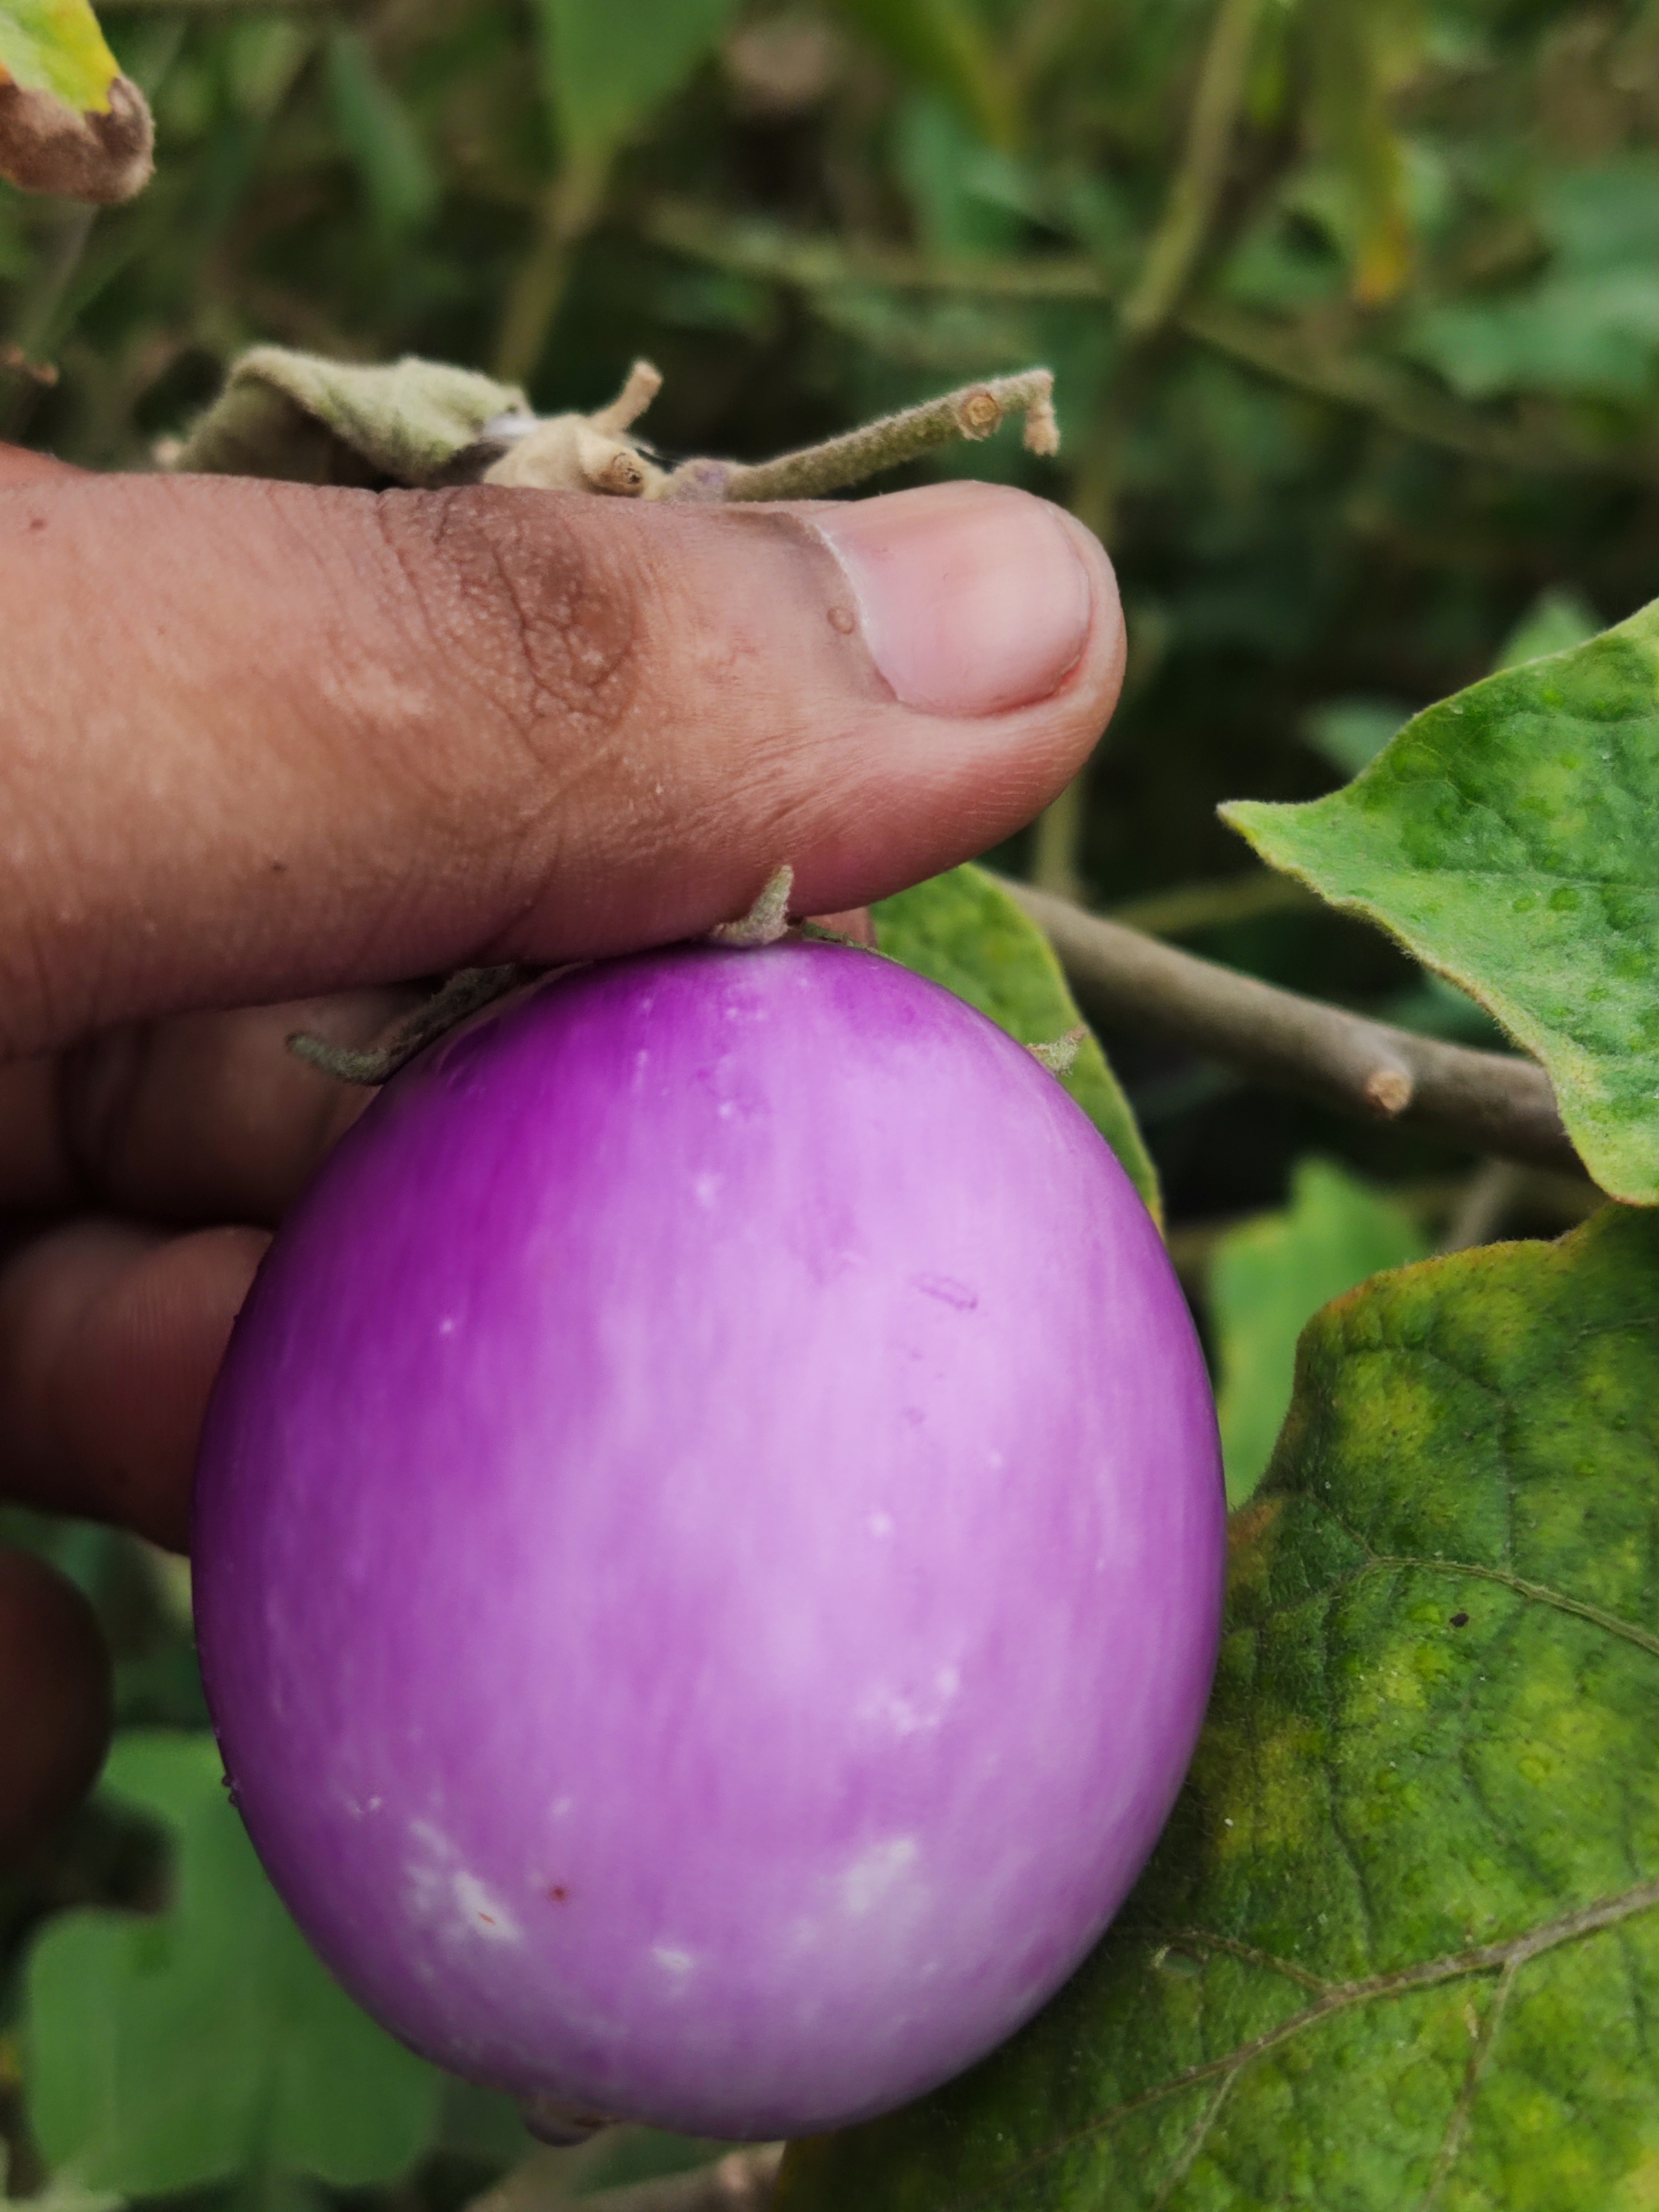
Label: Healty Brinjal